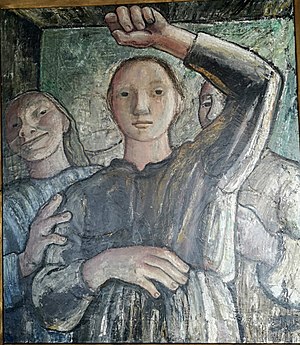
Elisa Maria Boglino / Biennal og udstillinger
Tre kvinder ser i et Spejl. Olie på lærred. Elisa Maria Boglino.ca 1930.
tre kvinder ser i et spejl, den ene med hånden over hovedet. oliemaleri
Elisa Johanne Rosa Maria Boglino var en dansk-italiensk malerinde og avantgardekunstner.